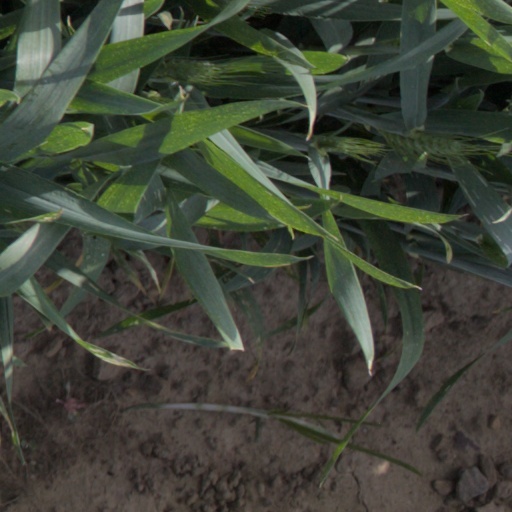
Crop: wheat